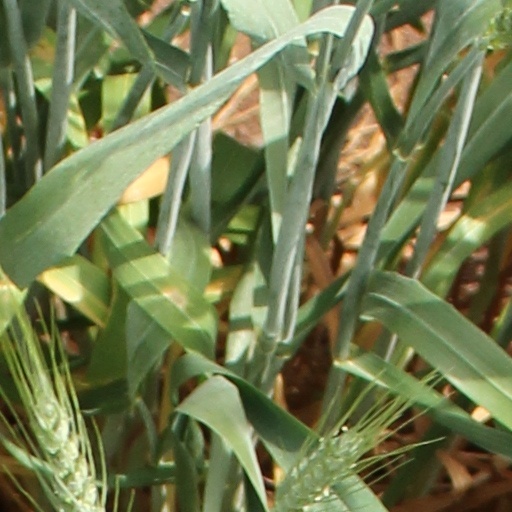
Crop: wheat